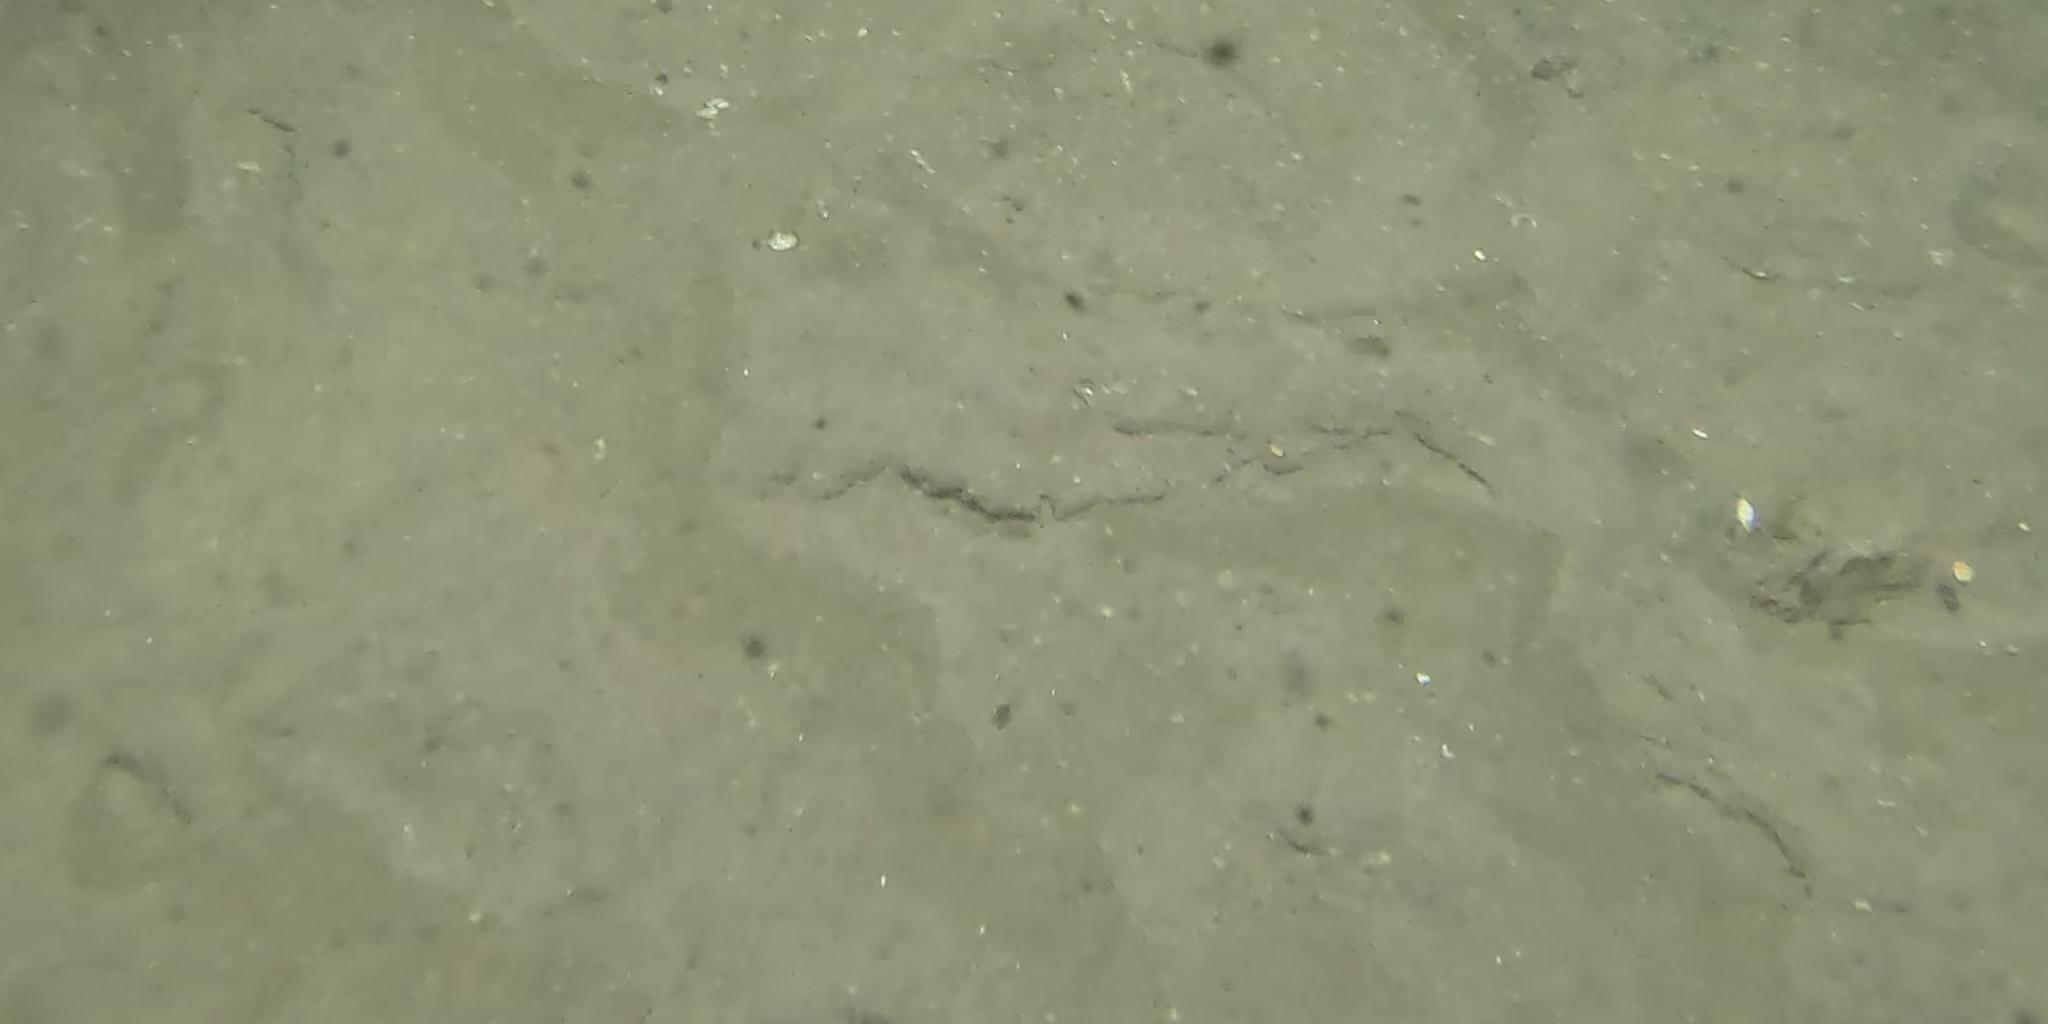
Seabed habitat: sand